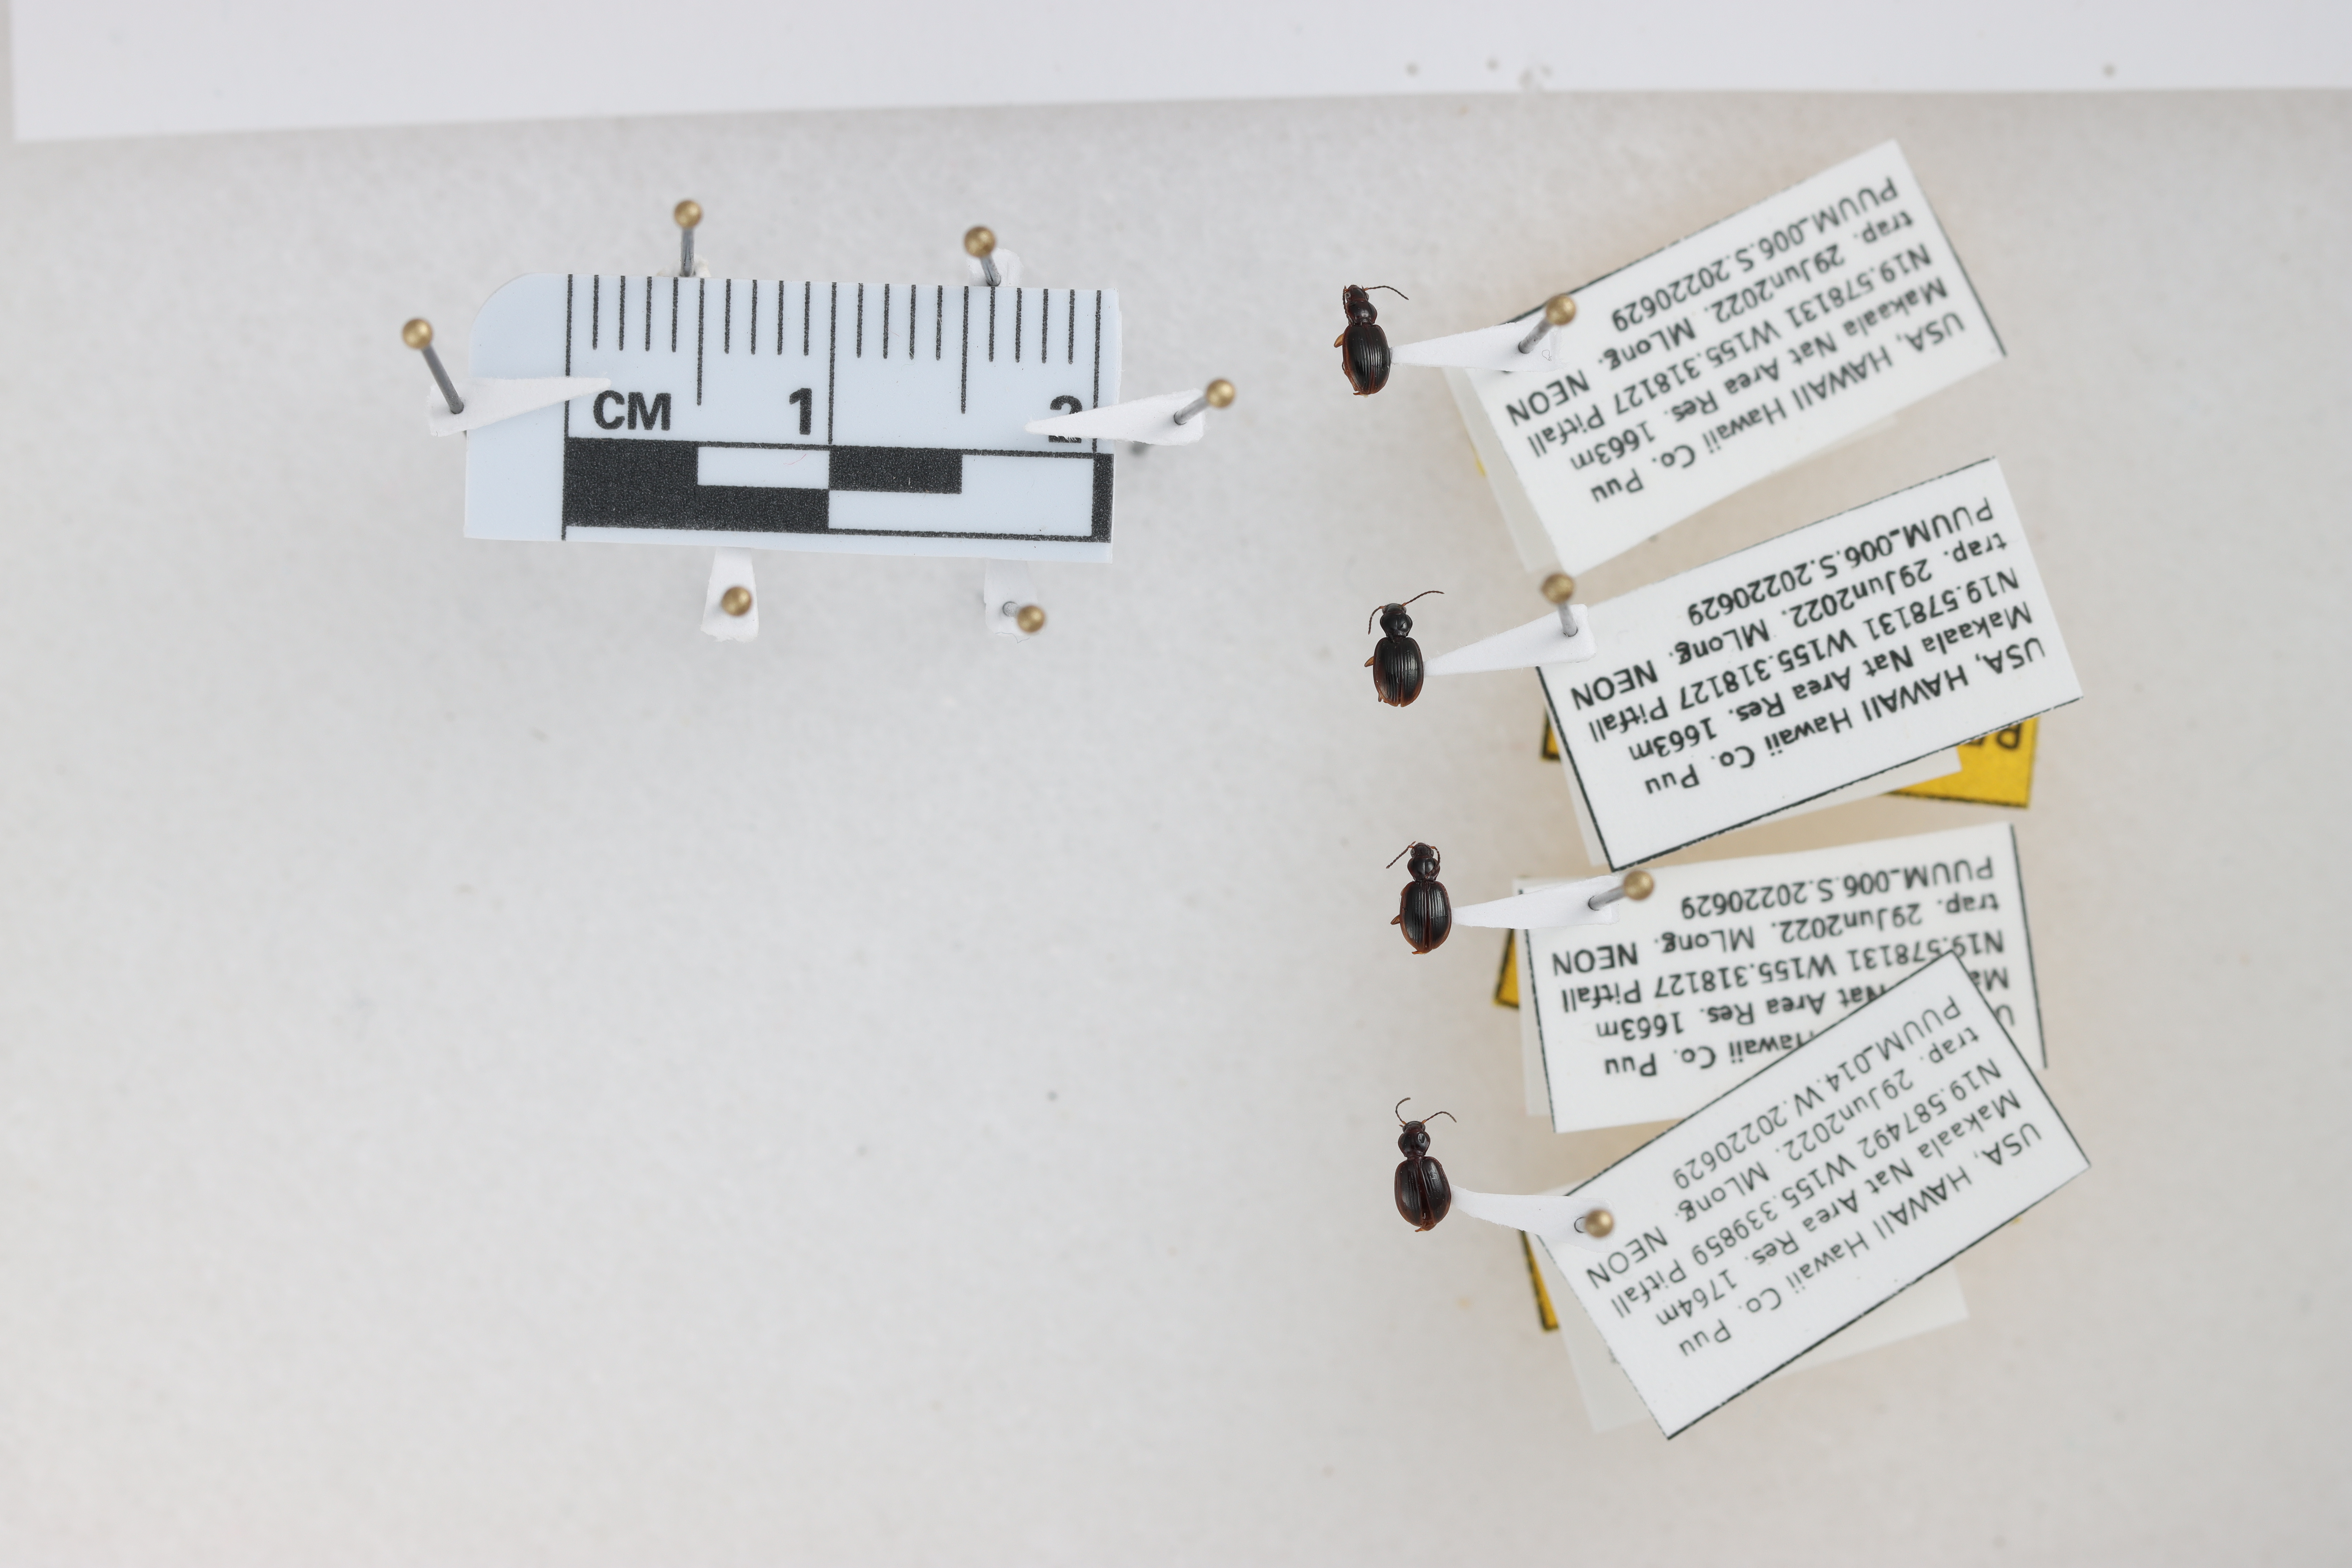
Beetle 1 — elytra length: 0.258 cm, elytra max width: 0.175 cm, basal pronotum width: 0.079 cm

Beetle 2 — elytra length: 0.255 cm, elytra max width: 0.19 cm, basal pronotum width: 0.082 cm

Beetle 3 — elytra length: 0.261 cm, elytra max width: 0.185 cm, basal pronotum width: 0.082 cm

Beetle 4 — elytra length: 0.252 cm, elytra max width: 0.188 cm, basal pronotum width: 0.08 cm